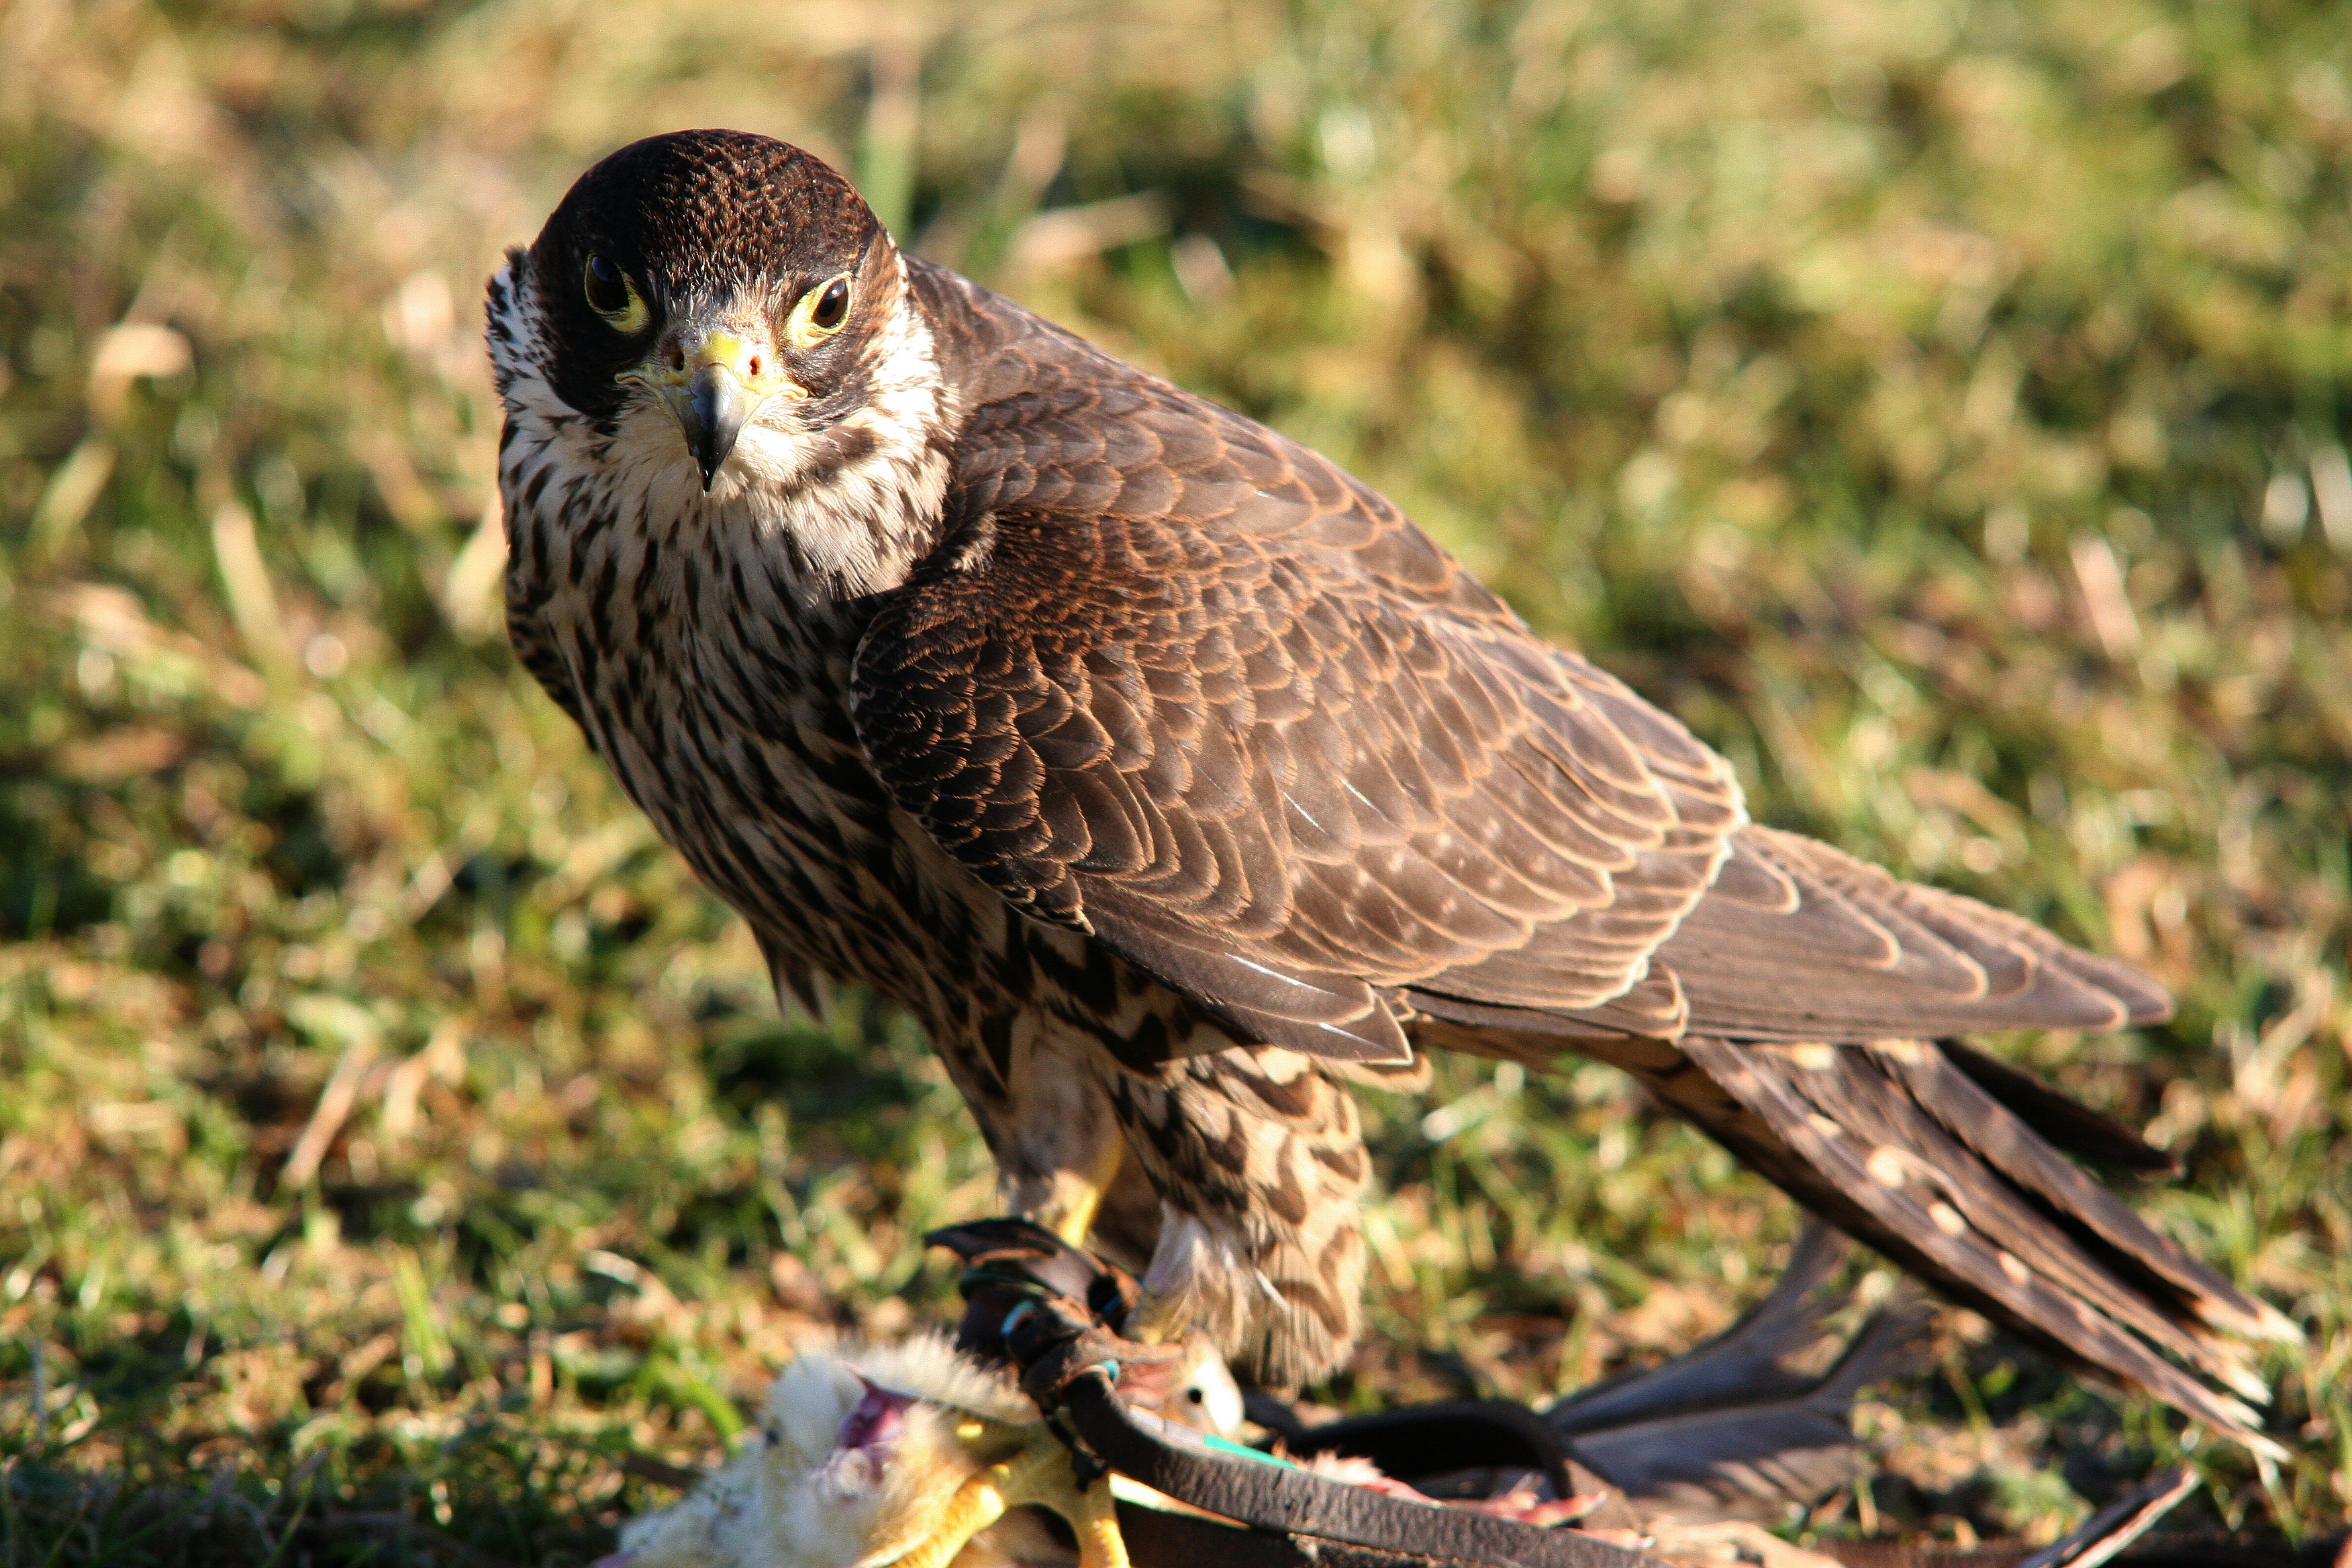
bird, wing, wildlife, beak, eagle, hawk, fauna, raptor, bird of prey, vertebrate, falcon, buzzard, falconry, accipitriformes